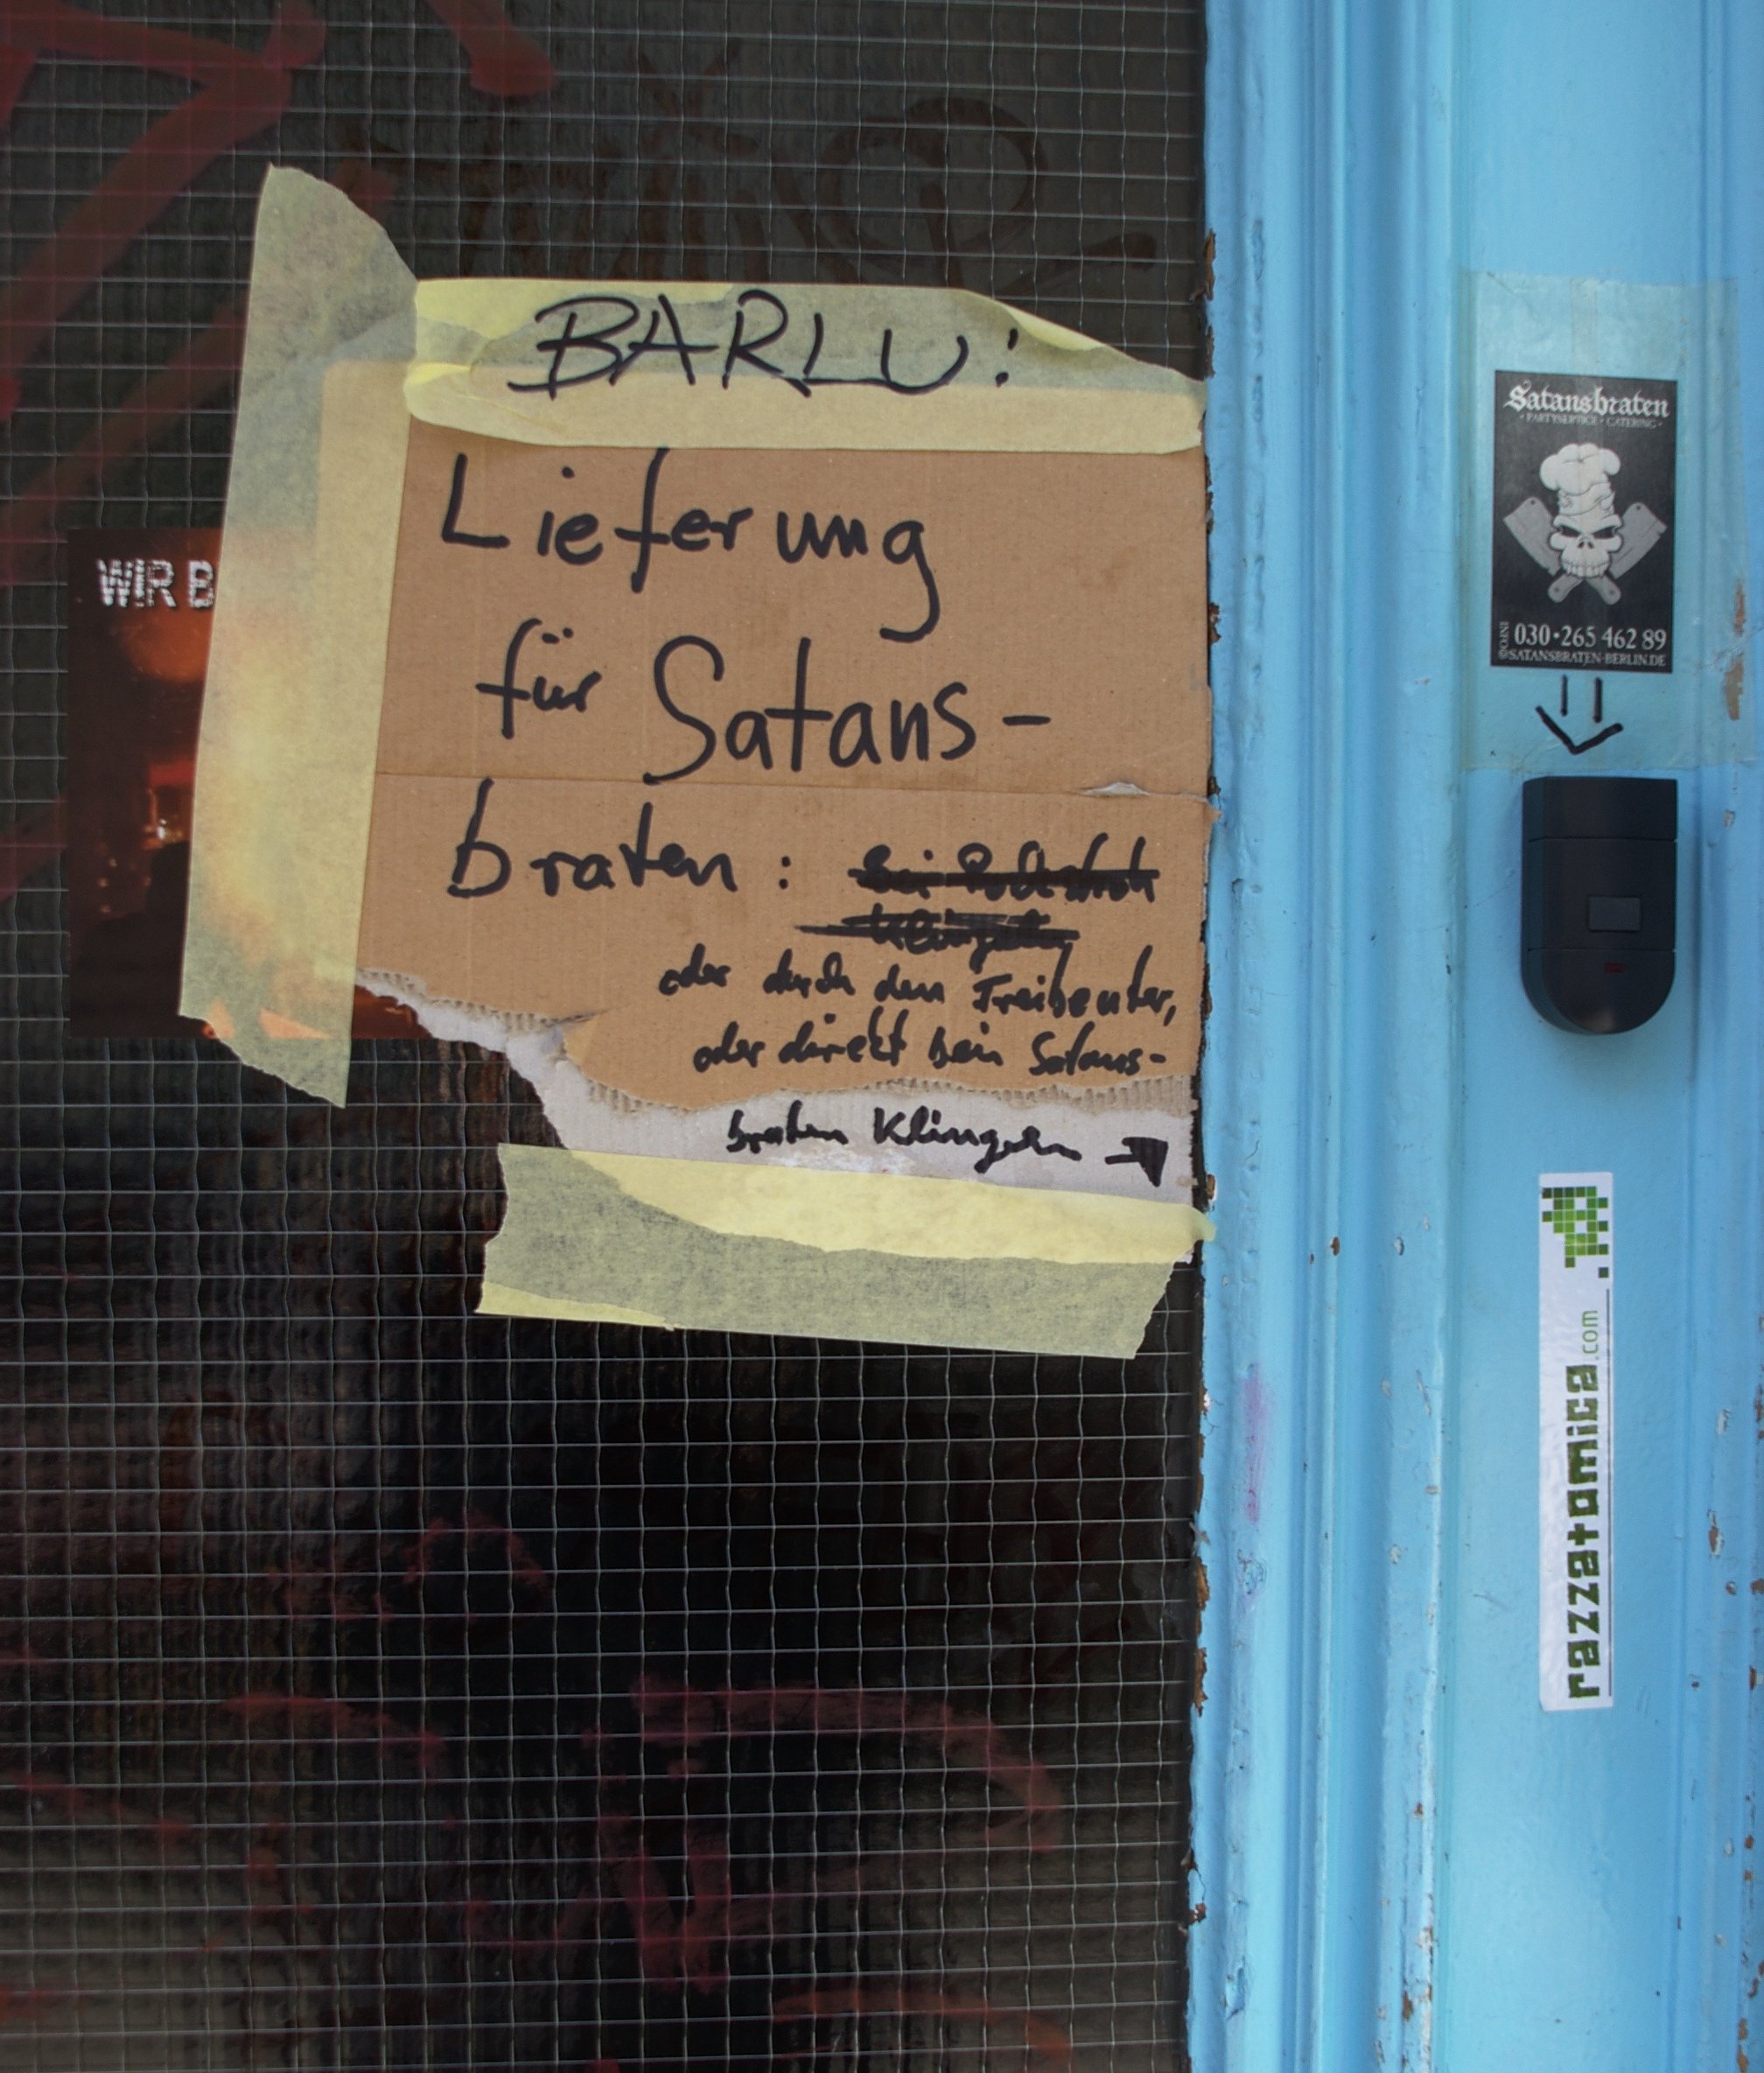
number, wall, sign, color, blue, art, 2011, signs, rawtherapee, germany, deutschland, berlin, pentax, shape, 20mm, lenstagged, steffenzahn, k100d, justpentax, iamflickr, cosina, voigtlander, skopar, colorskopar, cv20, colorskopar20mmf35slii, 20mmf35slii, voigtlander20mm, cv2035, skopar20mmf35, friedrichshain, schilder, cosinavoigtl nder, cosinavoigtl ndercolorskopar20mmf35, voigtl nder20mmf35colorskoparslii, voigtl nder20mmf35